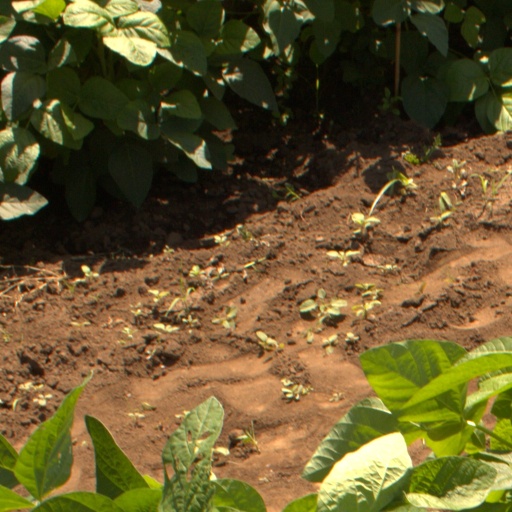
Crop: soybean